My Younger Brother

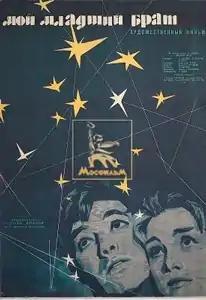
Russian poster

My Younger Brother is a 1962 Soviet teen drama film directed by Aleksandr Zarkhi.